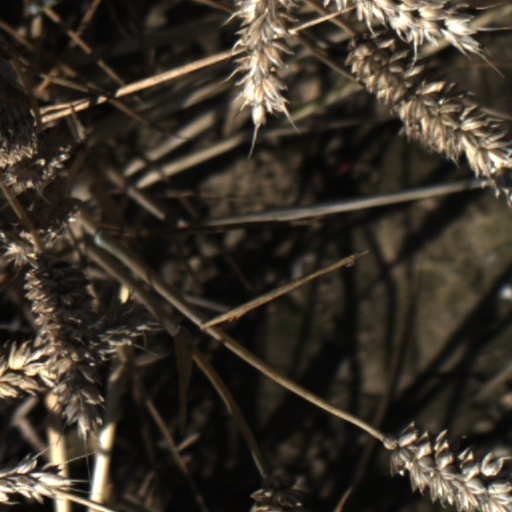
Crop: wheat